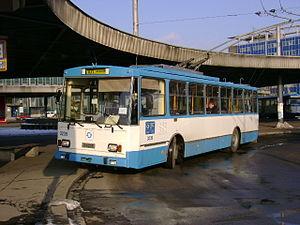
Le trolleybus d'Ostrava dessert la ville d'Ostrava en République tchèque. Ce réseau est exploité par l'entreprise publique Dopravním podnikem Ostrava.